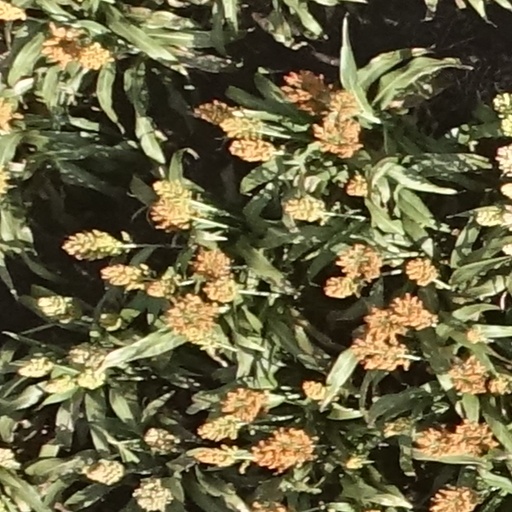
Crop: sorghum